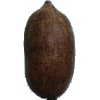
Label: Nut Pecan 1